Stage lighting instrument

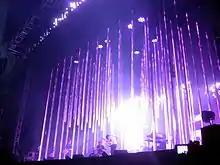
LED lighting instruments used on Radiohead's 2008 tour.

LED instruments can and have been used to replace any conventional lighting fixture, and some shows, such as Radiohead's 2008 tour, have used only LED lighting instruments. Most shows use LEDs only for lighting cycloramas, or as top, side, or back light due to their low throw distance. They can also be used as "audience blinders" (lights pointed directly at the audience from a low angle).